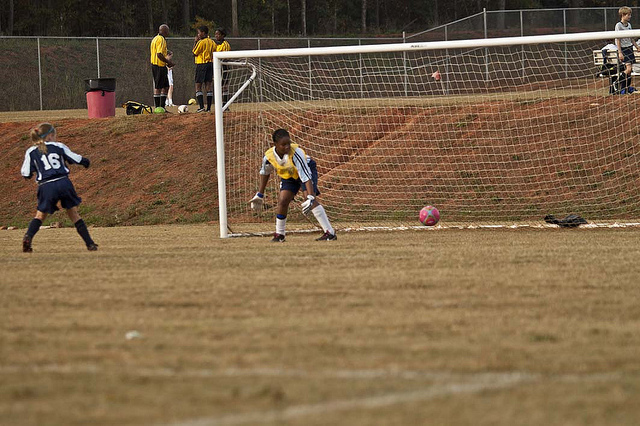
những cô gái đang chơi bóng đá ở trên sân